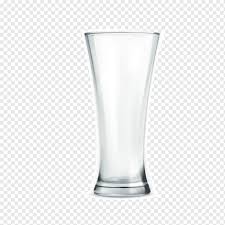
Label: glass